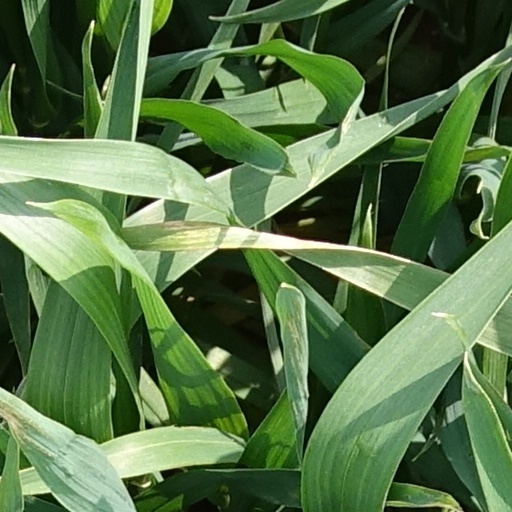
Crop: wheat